Norma Phillips

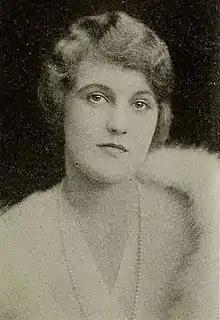
Phillips 1914

Norma Phillips (1893 – November 13, 1931) was an American film and theater actress in the 1910s and 1920s. Starting as a theater performer, she was a member of a high profile chorus line and performed in England in addition to the United States from 1911 through 1913. After being scouted by film studios, she starred in several films with the Reliance Company before becoming the star for the 52 episode film serial "Our Mutual Girl" that established her career in film. Taking a break from film in 1915 for two years, she returned for several more appearances before leaving for a career in Broadway theater and forming her own stock company.